Printer (computing)

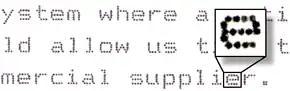
Sample output from 9-pin dot matrix printer (one character expanded to show detail)

Daisy wheel printers operate in much the same fashion as a typewriter. A hammer strikes a wheel with petals, the "daisy wheel", each petal containing a letter form at its tip. The letter form strikes a ribbon of ink, depositing the ink on the page and thus printing a character. By rotating the daisy wheel, different characters are selected for printing. These printers were also referred to as "letter-quality printers" because they could produce text which was as clear and crisp as a typewriter. The fastest letter-quality printers printed at 30 characters per second.